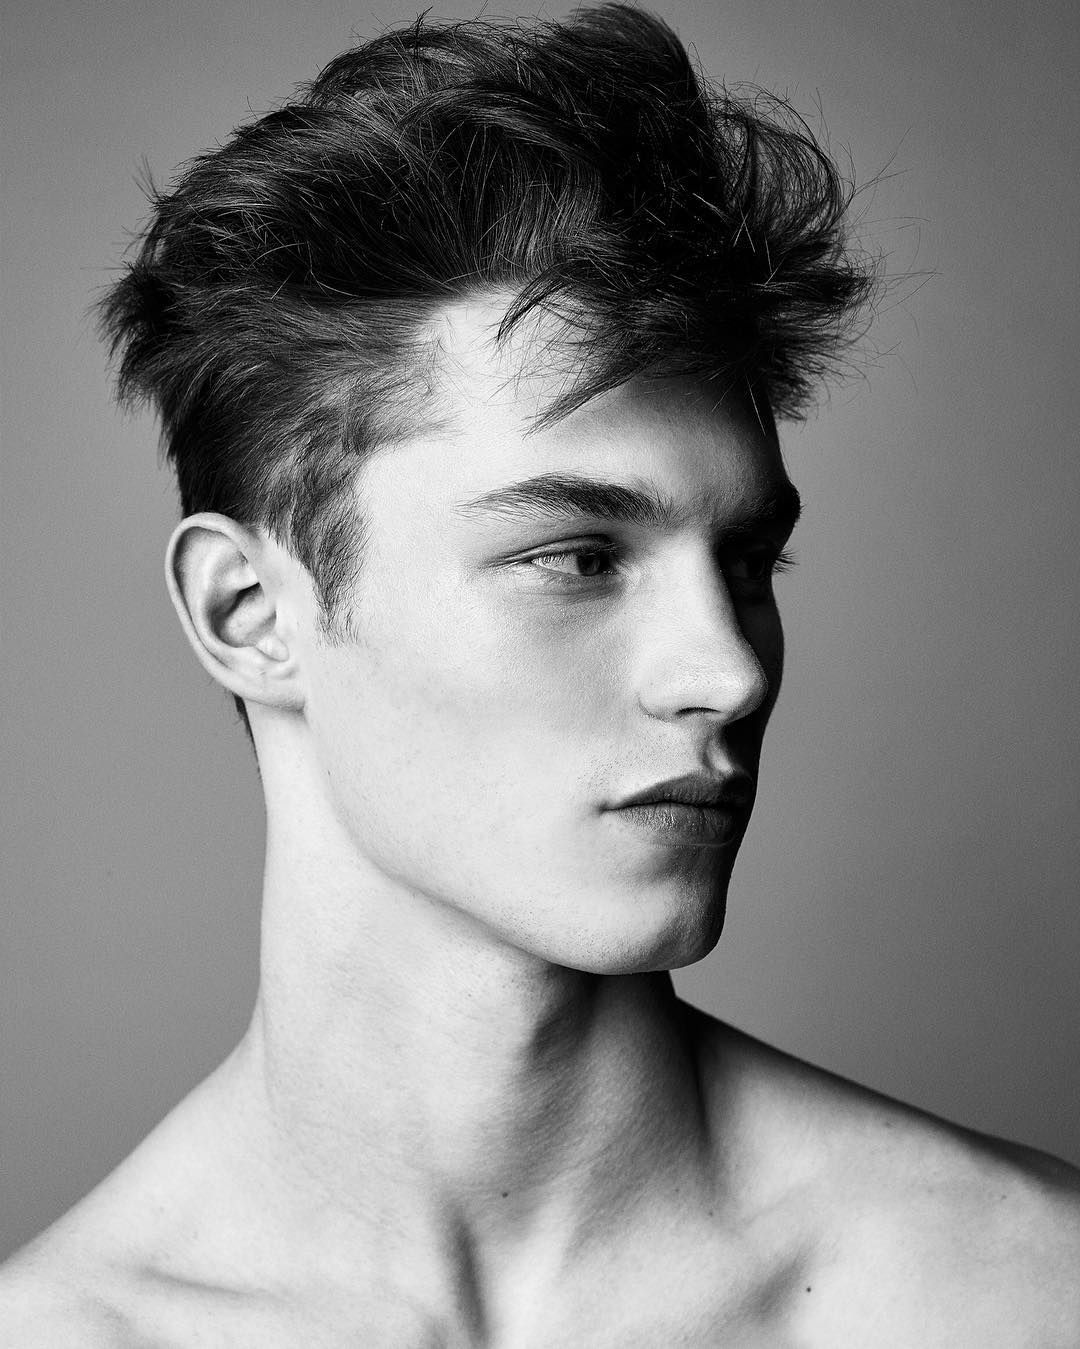
Gender: men